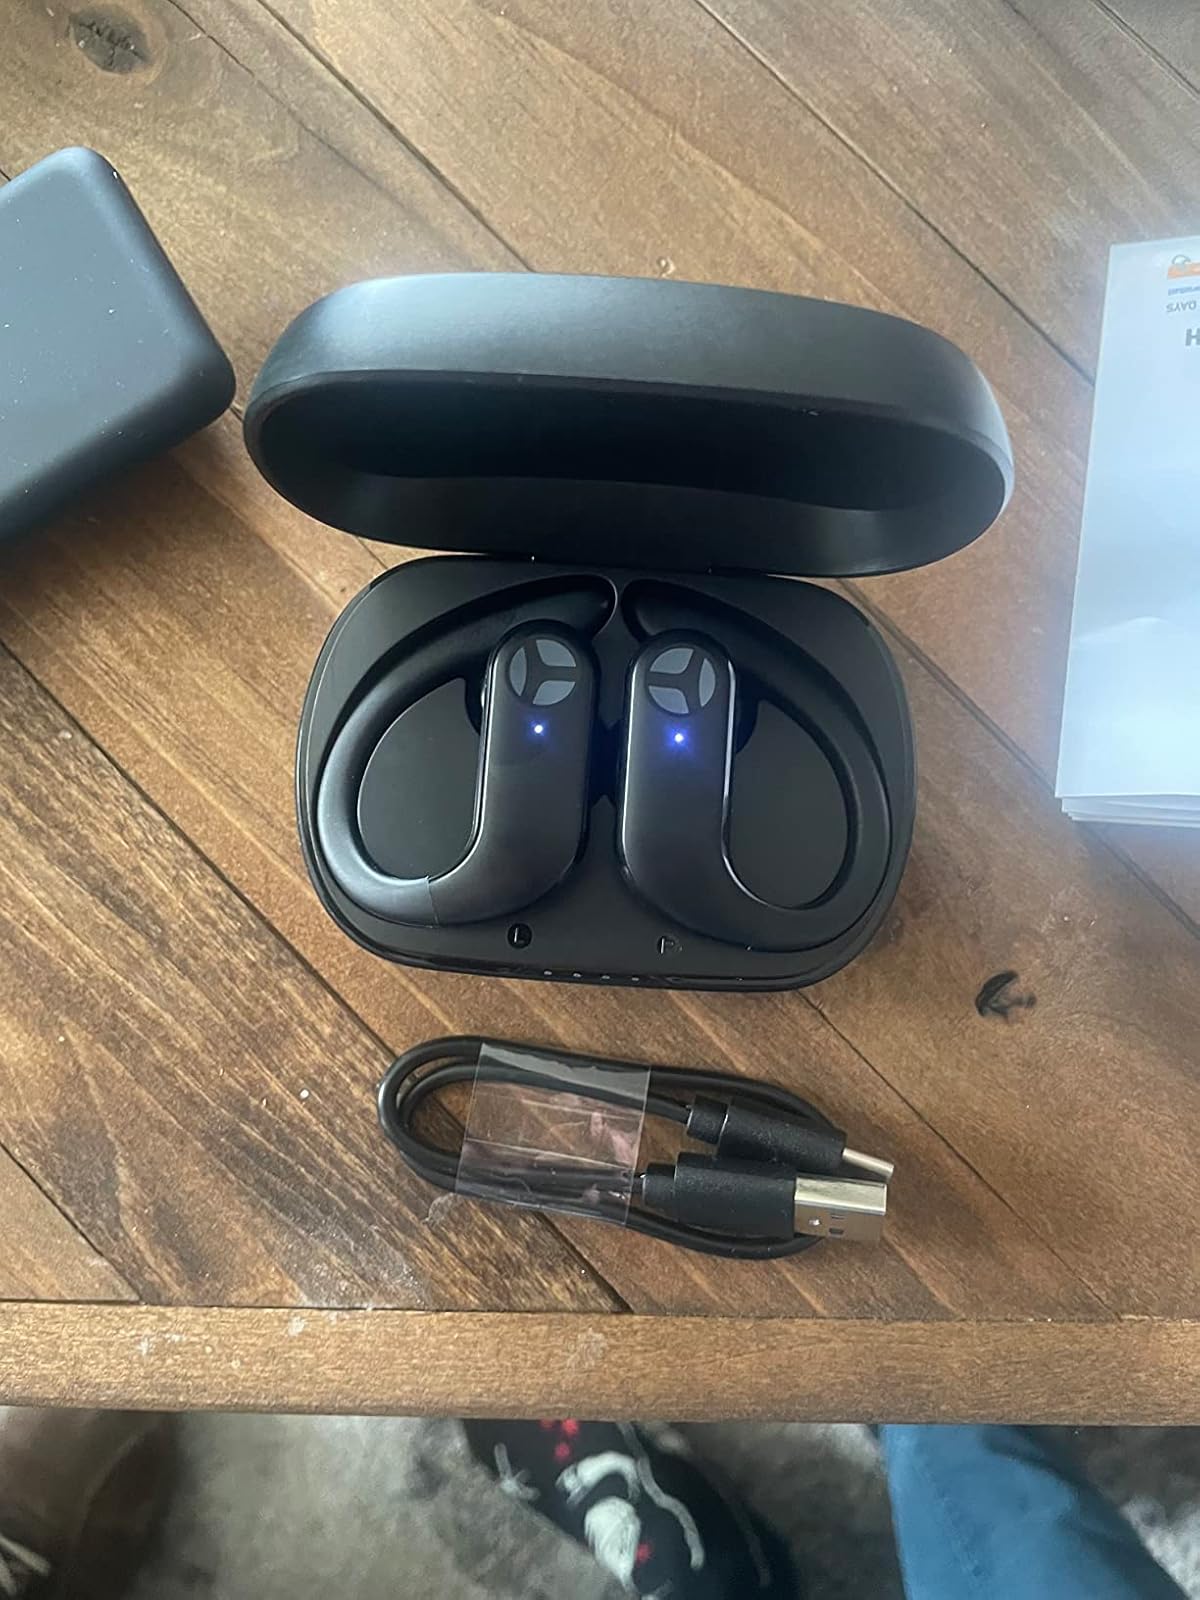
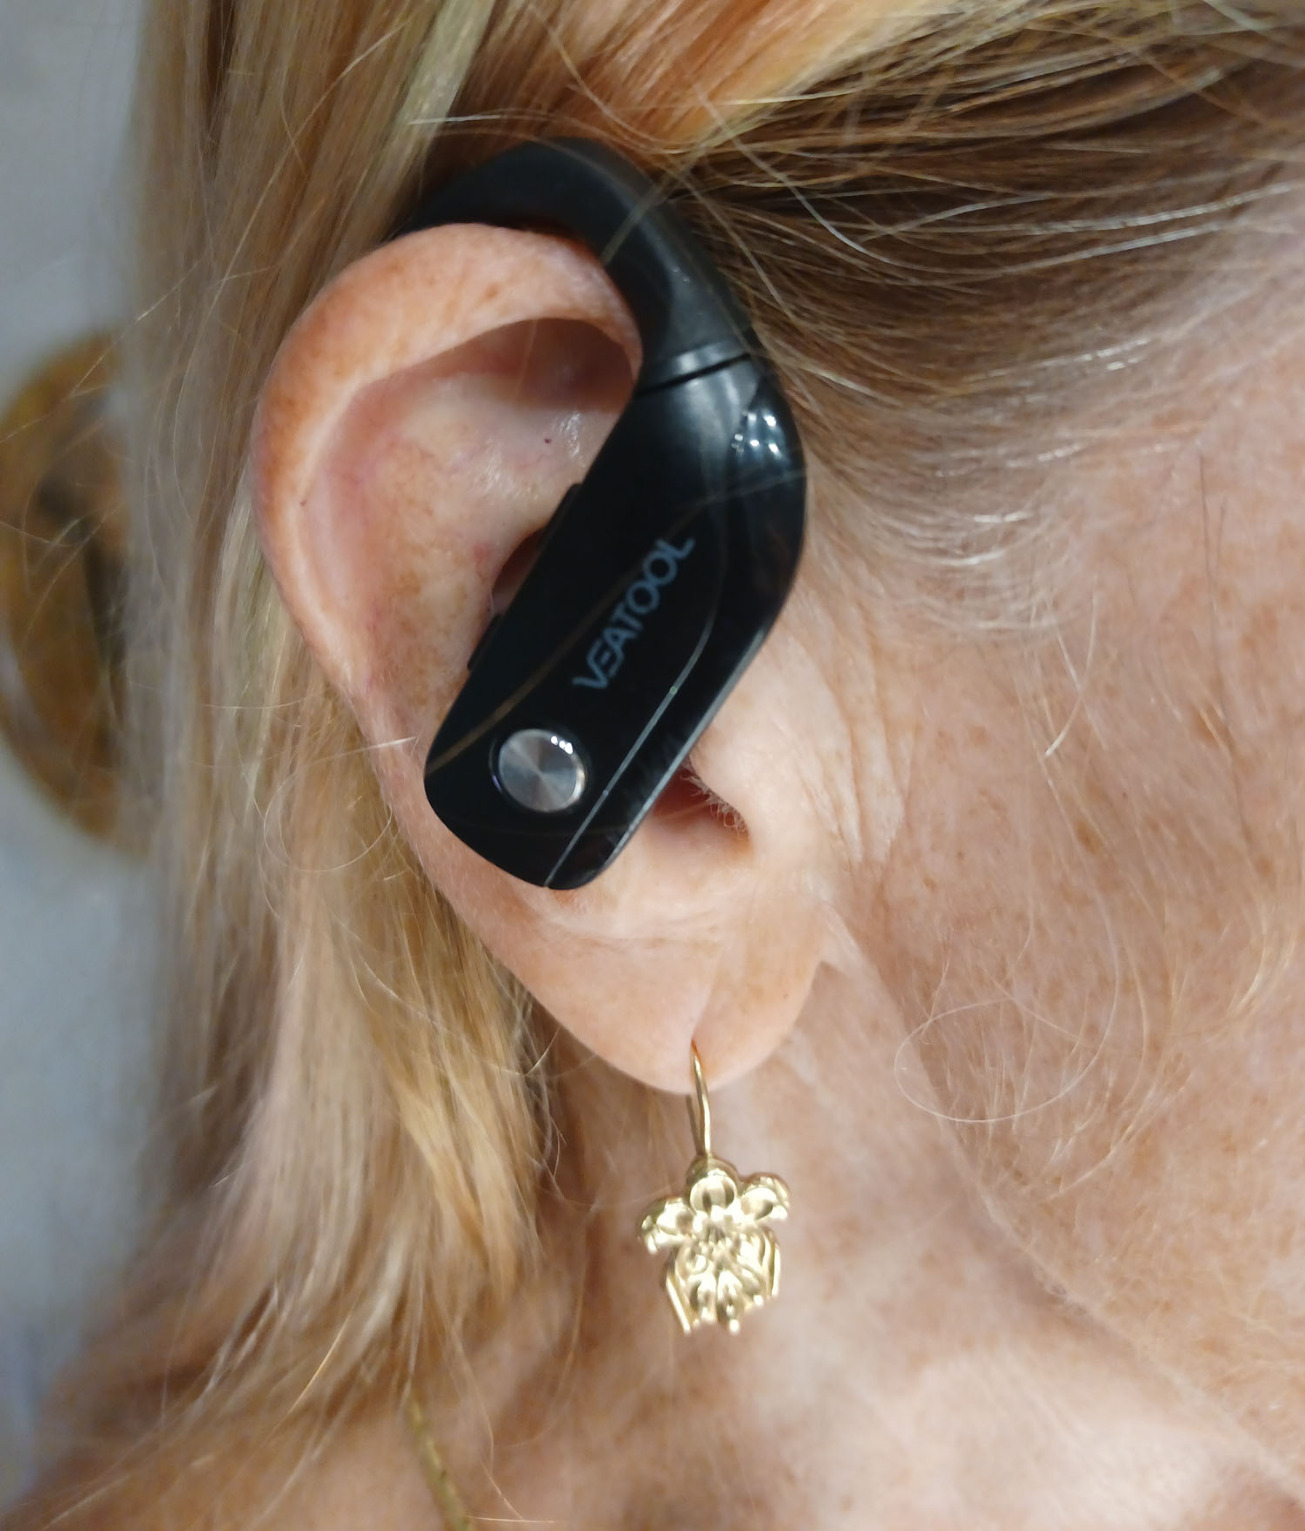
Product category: earbuds
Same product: no